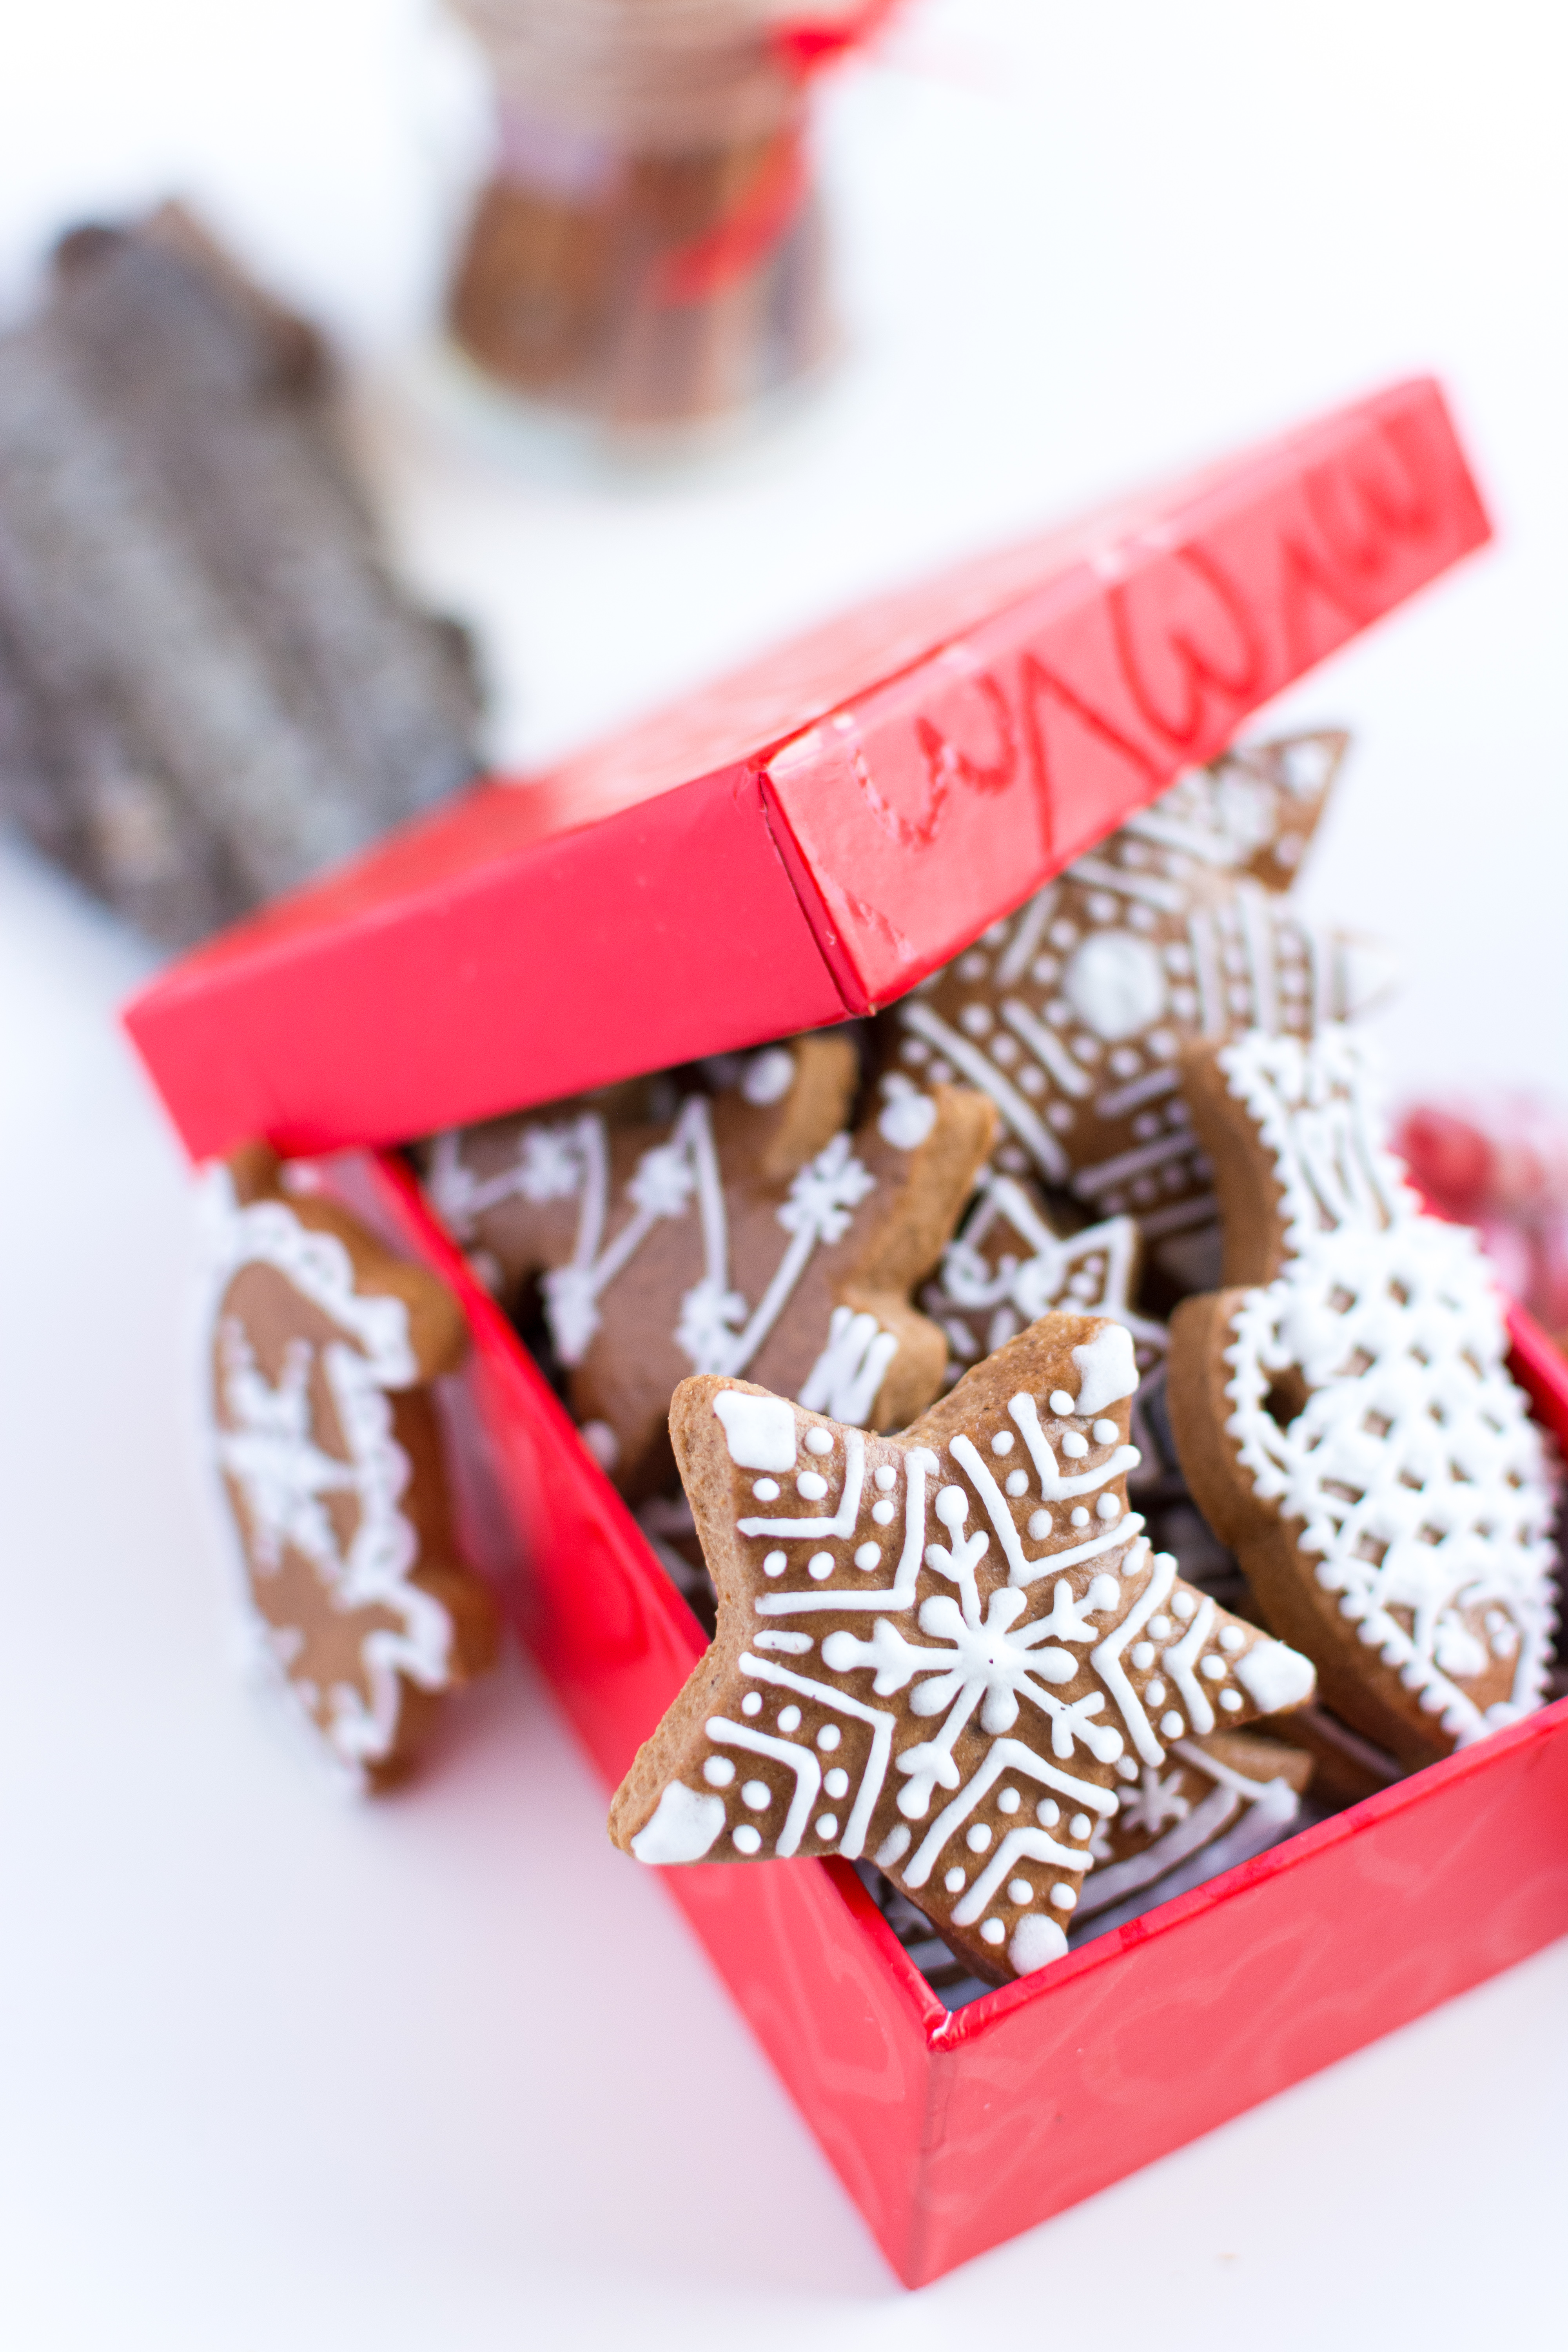
gingerbread, food, snack, lebkuchen, dessert, finger food, gingerbread house, christmas decoration, cookie